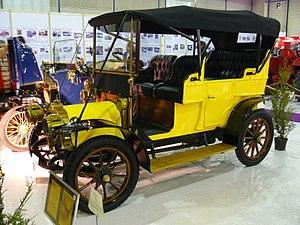
Reims 2012
Gustave Adolphe Clément, dit à partir de 1906 Clément-Bayard, né le 22 septembre 1855 à Pierrefonds, Oise, mort à Paris le 10 mai 1928, est un industriel français, constructeur de cycles, d'automobiles et de matériels aéronautiques de 1878 à 1922.